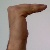
The image shows a hand gesture representing a space in Indian Sign Language.